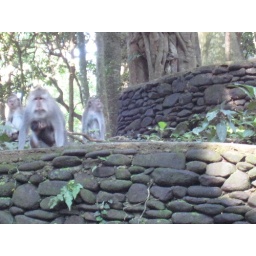
Monkeys in the monkey forest